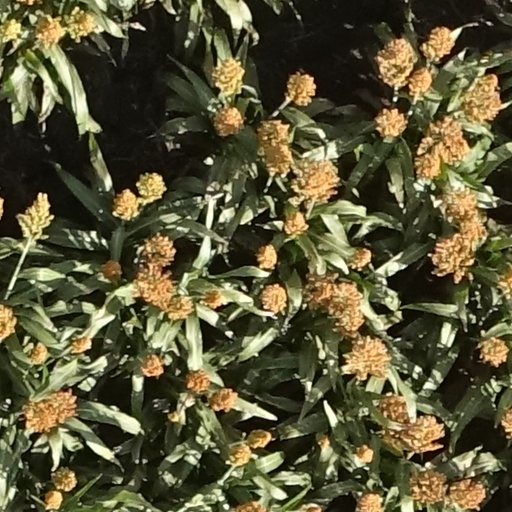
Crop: sorghum